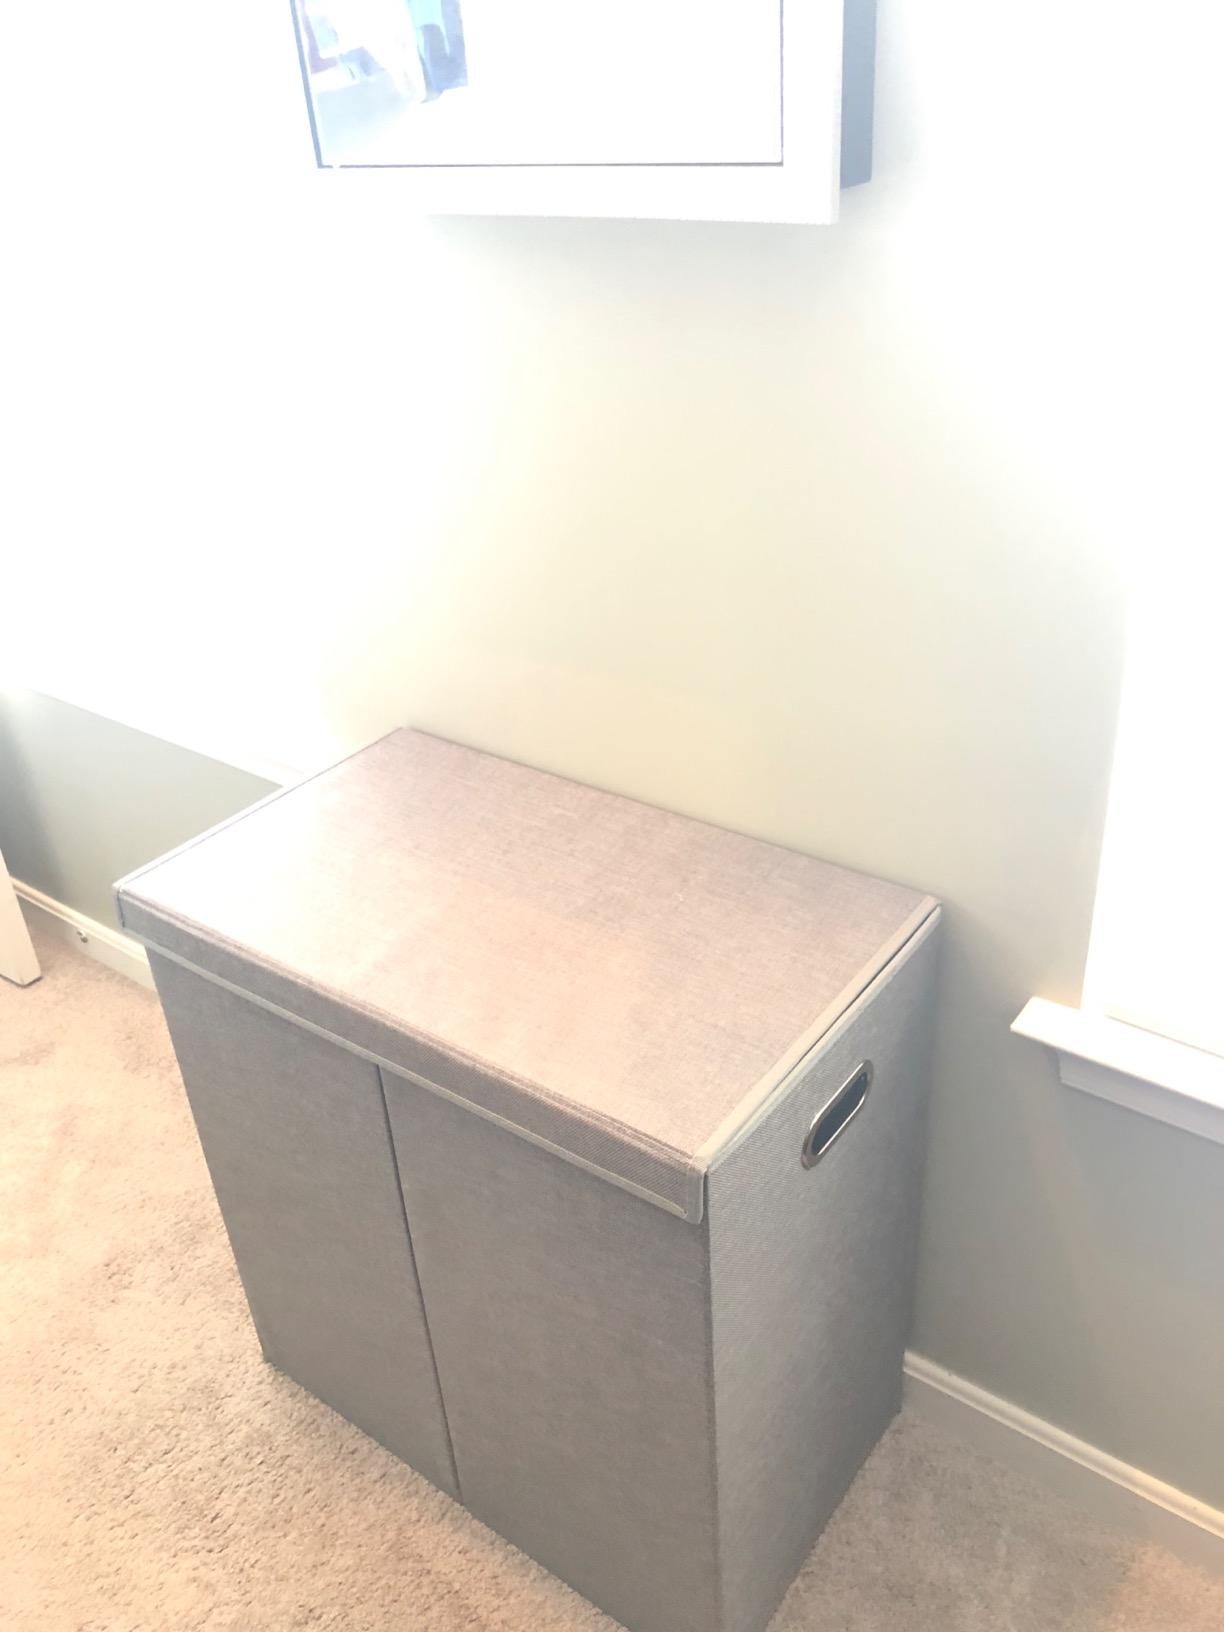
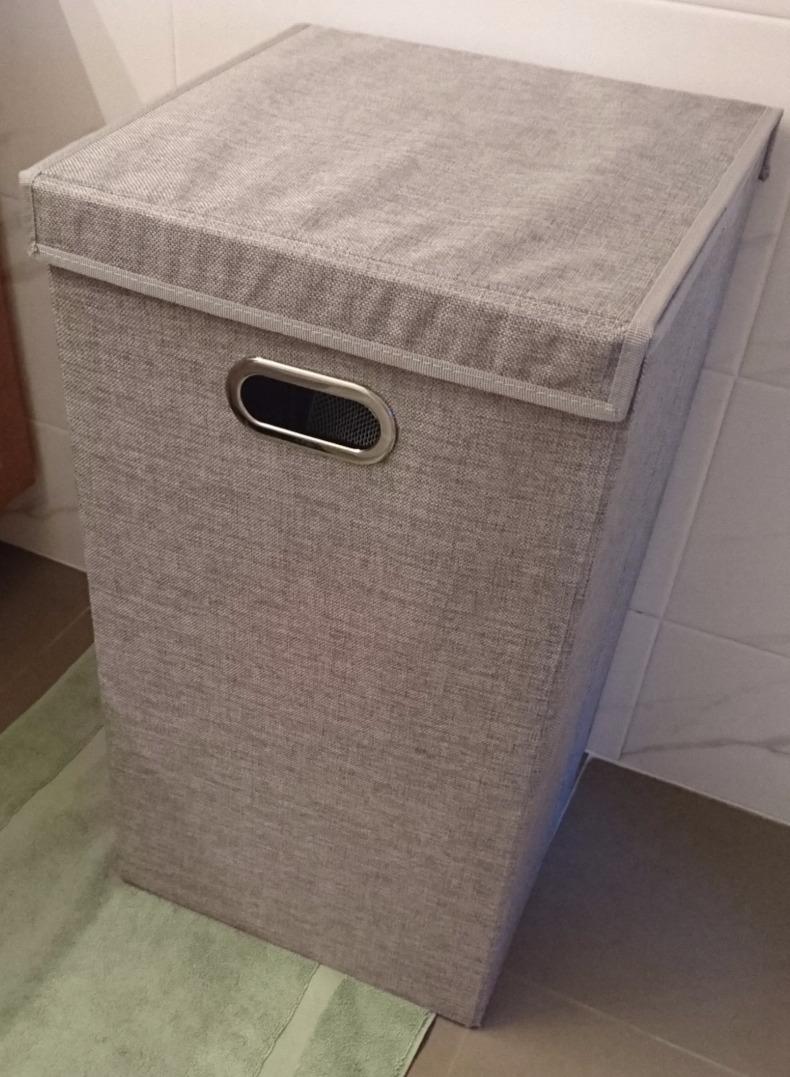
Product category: items_hamper
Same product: no